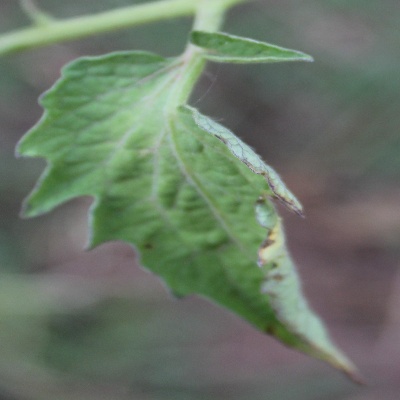
Crop: Tomato
Condition: septoria leaf spot